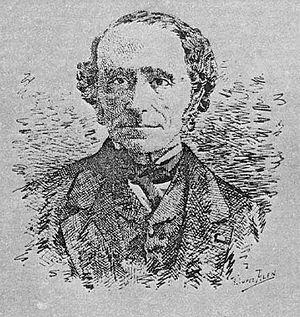
Jean-Pierre Duvoisin est un écrivain et traducteur basque labourdin né en 1810 à Ainhoa et mort en 1891 à CiboureEuskara: Joan Piarres Duvoisin Lapurdiko euskal idazle eta itzutzaile zena Ainhoa sortu zen 1810ean eta 1891ean hil zen Ziburun
Jean Duvoisin dit Jean-Pierre Duvoisin, de pseudonyme Gazteluberri est né le 16 mai 1810 à Ainhoa et mort le 30 janvier 1891 à Ciboure. Il est capitaine de douane et écrivain basque français de langues basque et française.
Bardos est une commune française, située dans le département des Pyrénées-Atlantiques en région Nouvelle-Aquitaine.
Lassarrade est un quartier situé au nord-ouest de la commune de Bardos.